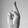
ASL letter: R